Mazingarbe

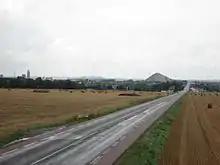
Road from Mazingarbe to Lens with a slag heap in the background

Mazingarbe is a commune in the Pas-de-Calais department in the Hauts-de-France region of France northwest of Lens.